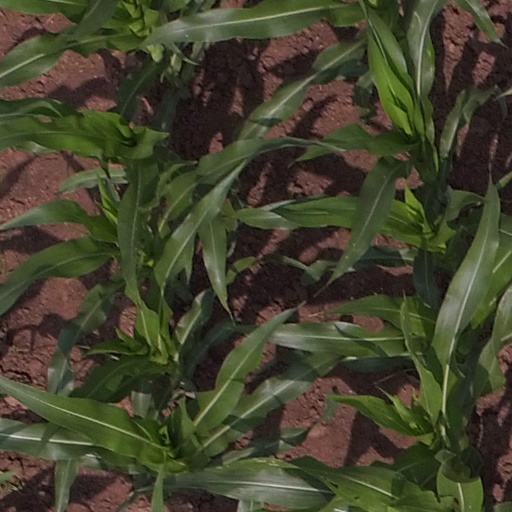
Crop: maize; corn